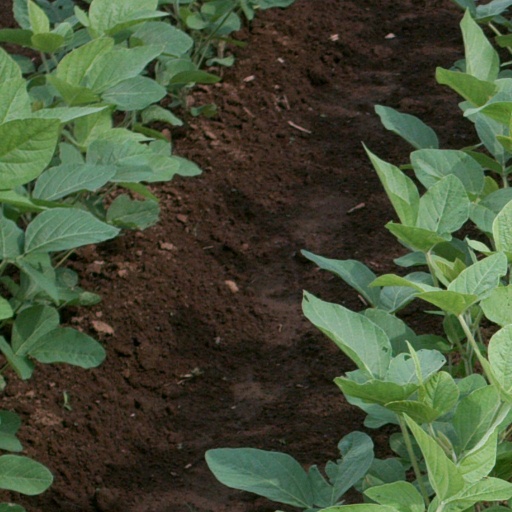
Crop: soybean